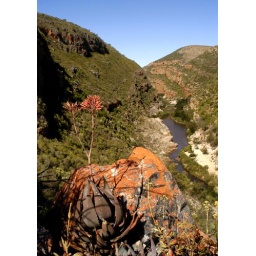
aloe flower over river